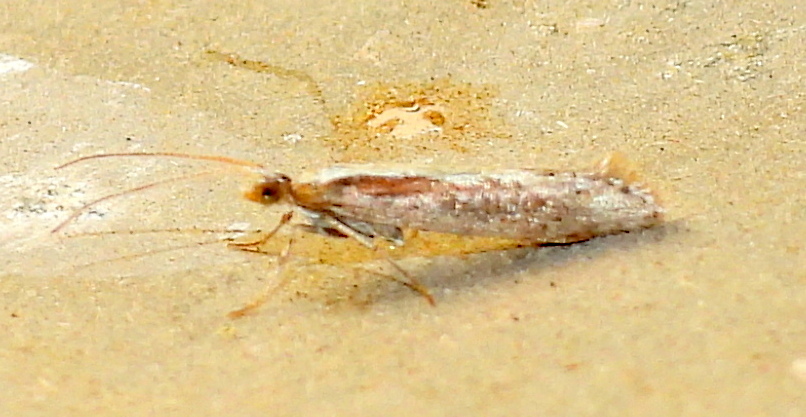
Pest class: diamondback_moth